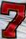
Number: 7